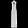
Label: Dress